Mérida (state)

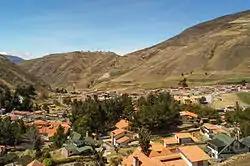
Apartaderos, Mérida

The main economic activities are agriculture, tourism, livestock, agribusiness, trout farming, service activities associated with the University of the Andes and the regional and national government. Merida is one of the great cultural, artisan and university centers of the country.